Amy Sillman

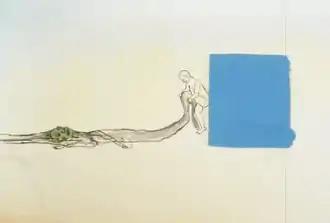
Amy Sillman, Detail from "The Umbrian Line," gouache, ink, pencil on paper, approx. 9" x 12", 2000; entire work, 25 sections approx. 15" x 400" total.

Sillman's art combines traditional formal concerns—explorations of color, shape, surface and line, play with figure and ground, scale, and flat versus recessive space—that she complicates with approaches from other media (drawing, cartoons, collage, animation) and unconventional display strategies. She employs an interior, personal process—largely grounded in drawing—that involves constructing, deconstructing and reconstructing the painting space through layers of transformation, improvised action and redaction. "Artforum" critic Linda Norden wrote that this commitment to "constructive erasure" and "unpainting" distinguishes Sillman from Abstract expressionists (e.g., de Kooning and Guston) that she is compared to. Sillman's art is marked by a direct engagement with materials and radical shifts in palette, brushwork, scale and the structuring logic of either drawing or painting. Critics attribute the dialectical quality of her work—playful, incisive humor and angst, comic awkwardness and prowess, figuration and abstraction—to these shifts.